Walter Ophey

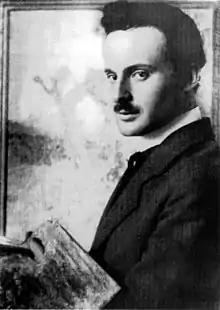
Walter Ophey (1908)

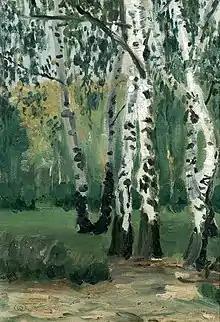
Ophey, "Birches on the Edge of the Heather" (c.1904/1905), oil on canvas

Walter Hugo Ophey (25 March 1882 – 11 January 1930) was a German painter and graphic designer, known for Rhenish Expressionism. He was a member of the Sonderbund group and Young Rhineland art groups.